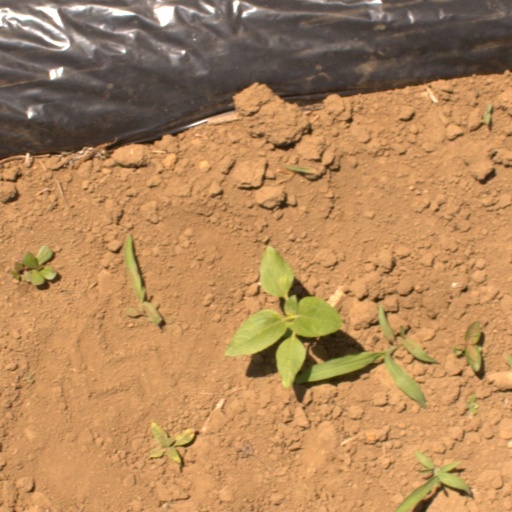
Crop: Jerusalem artichoke